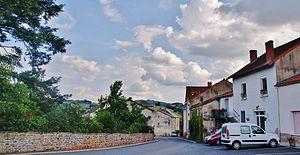
Le Village
Saint-Pierre-Laval est une commune française, située dans le département de l'Allier en région Auvergne-Rhône-Alpes.